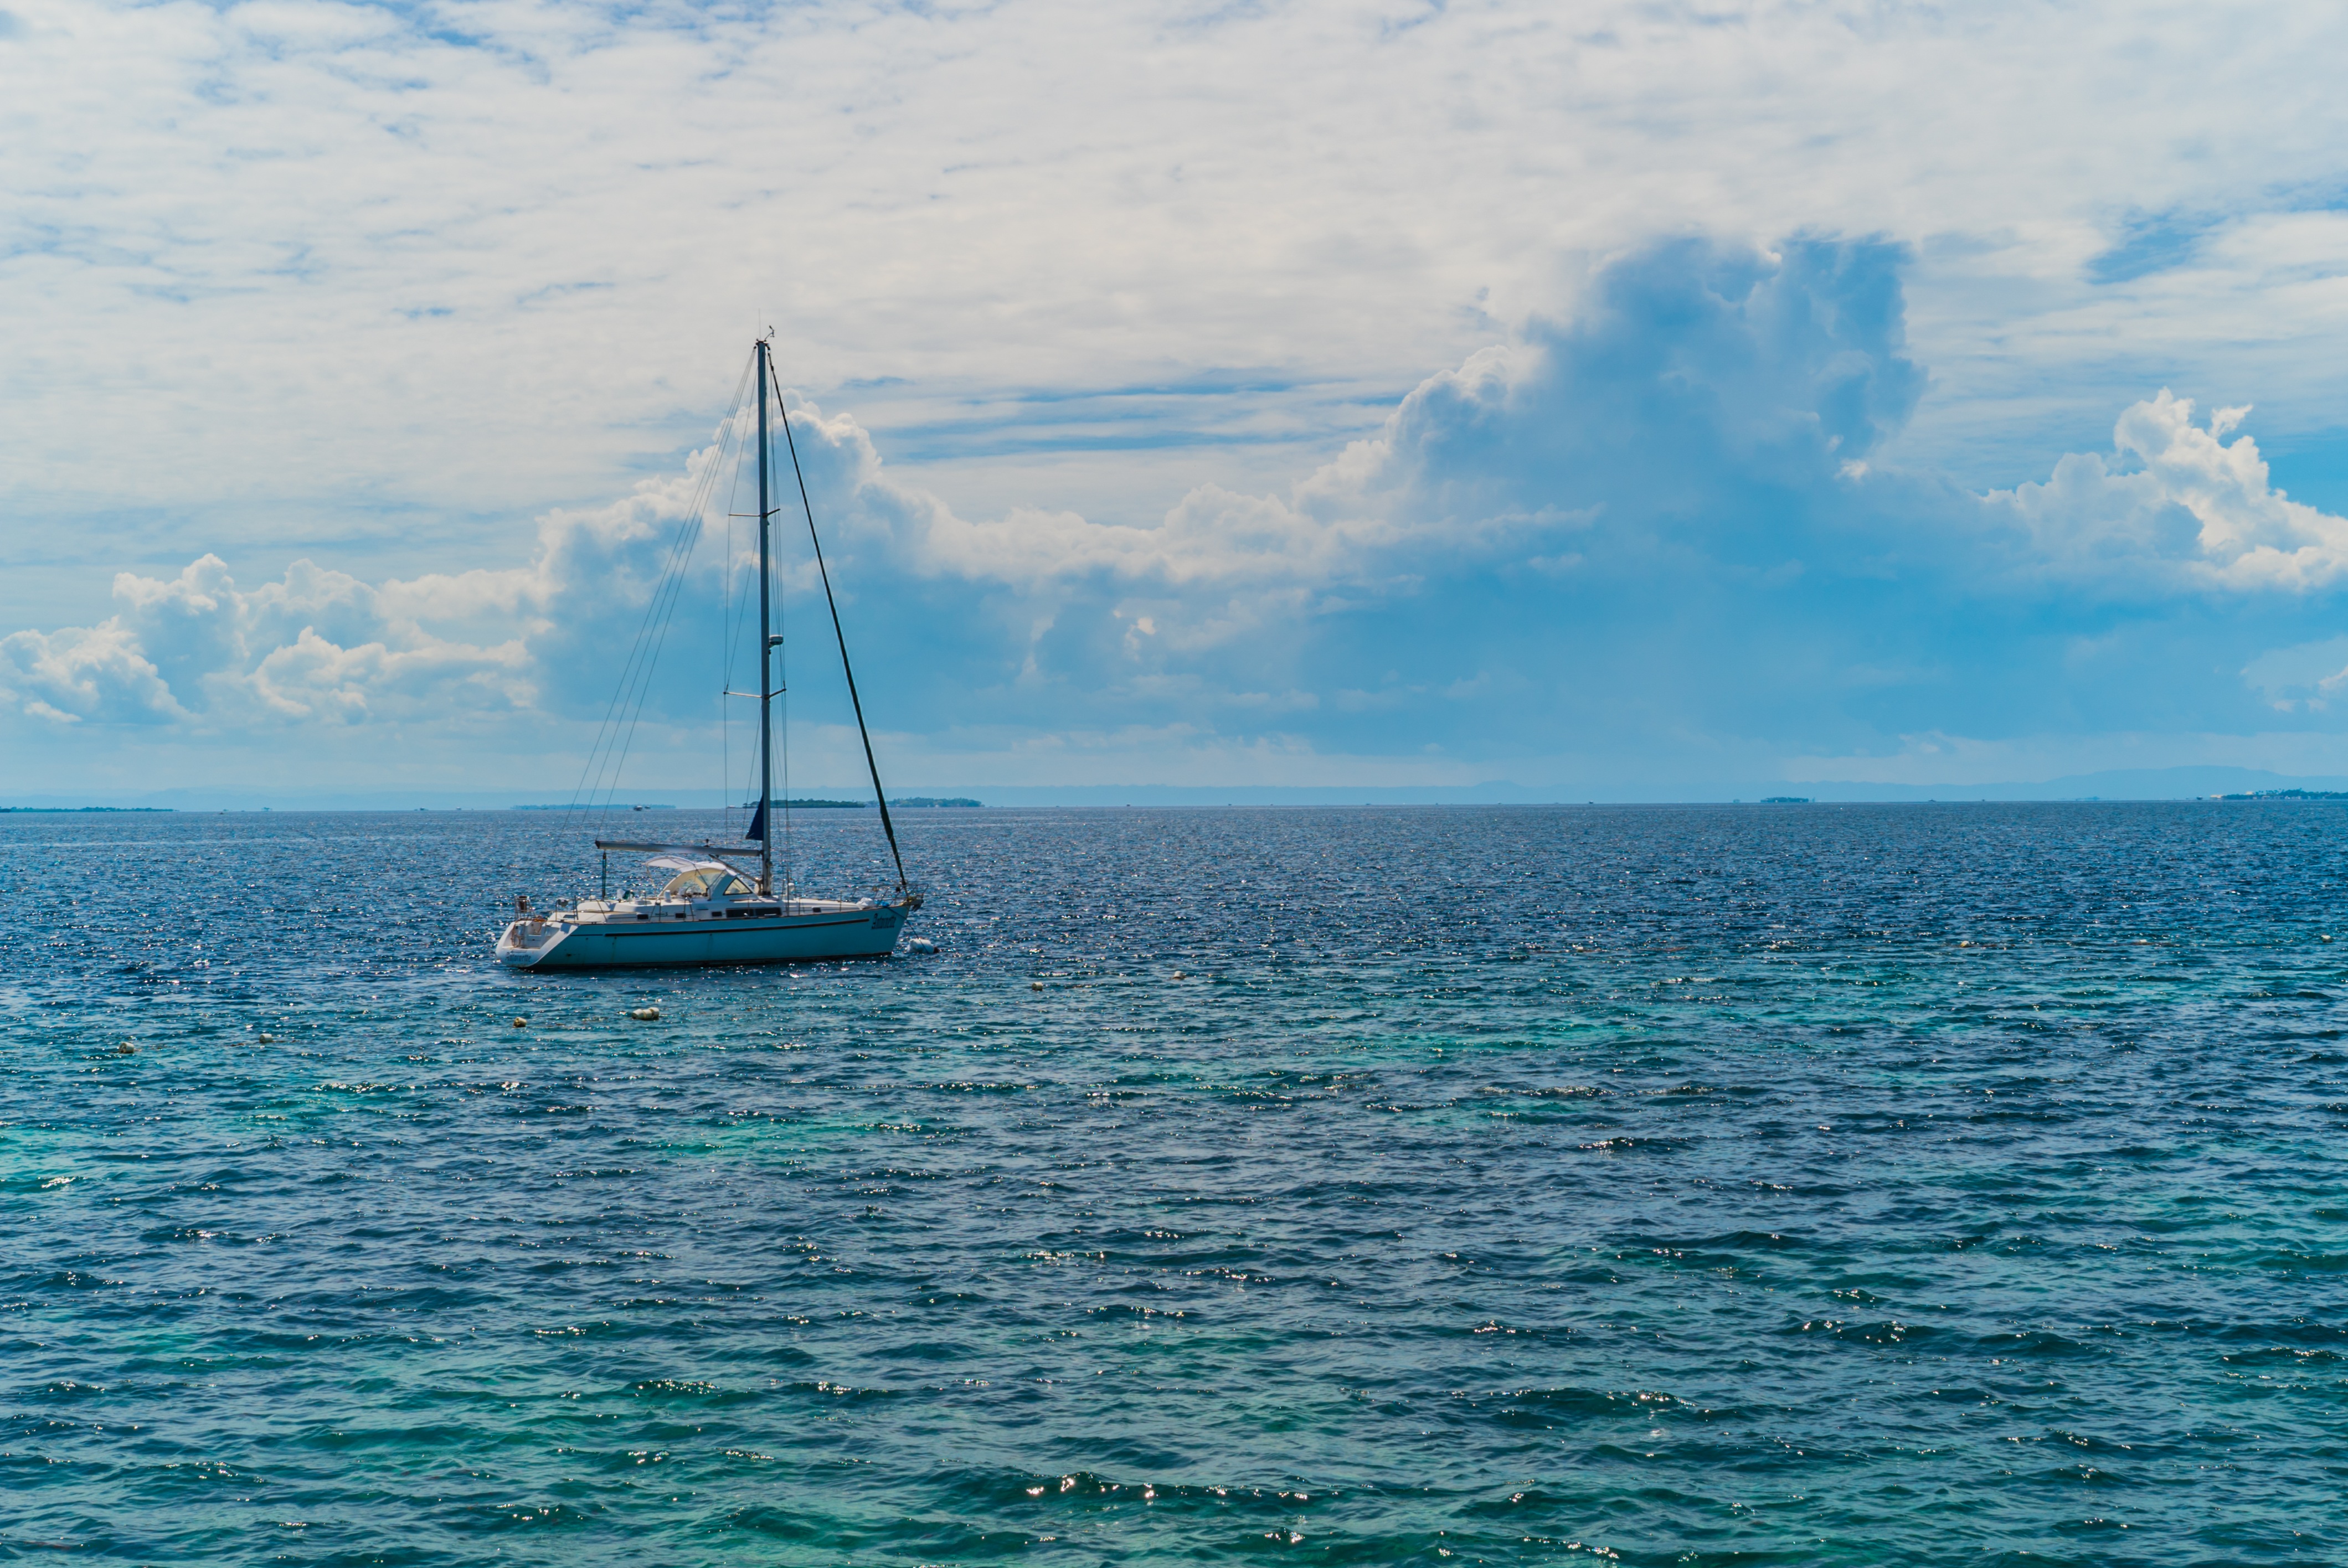
beach, sea, coast, ocean, horizon, boat, wind, travel, recreation, pool, vehicle, mast, sailing, yacht, bay, sailboat, resort, sail, details, watercraft, emerald, sailing ship, recreation area, republic of the philippines, maktanseom, windsports, wind wave